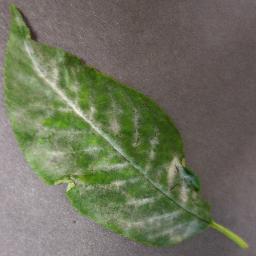
Label: Cherry___Powdery_mildew